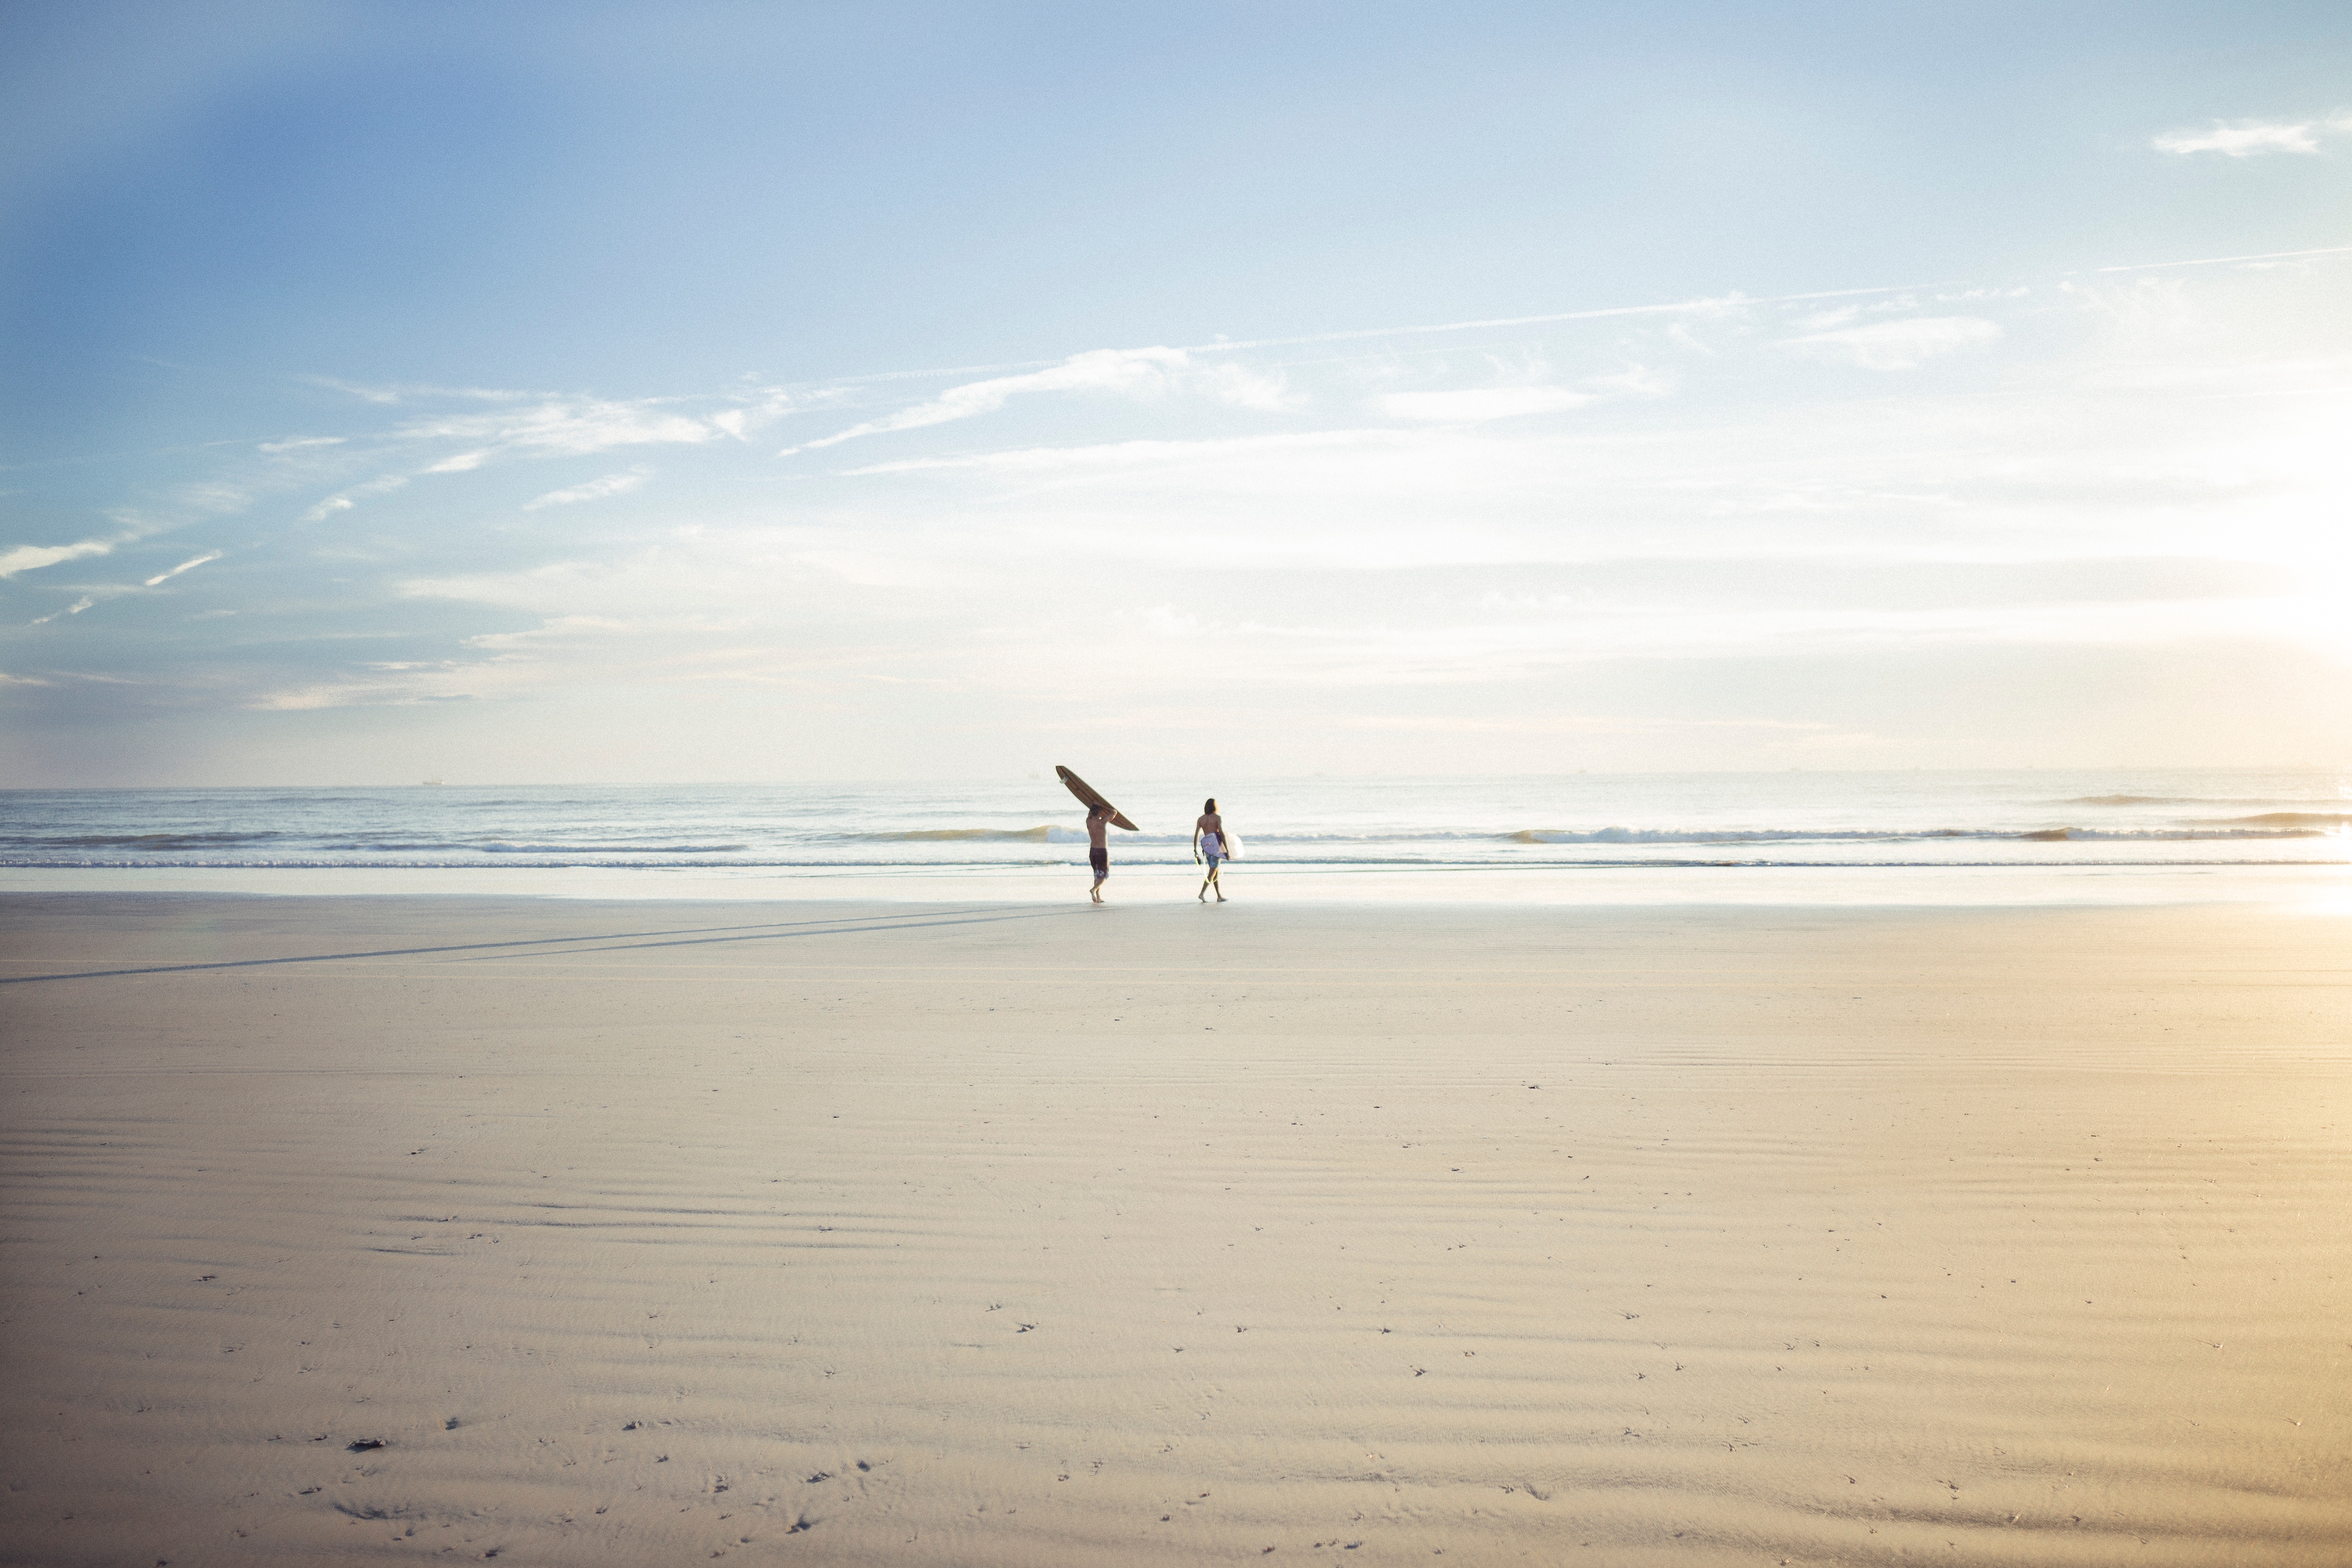
beach, sea, coast, sand, ocean, horizon, people, sunlight, morning, shore, wave, wind, bay, body of water, mudflat, wind wave